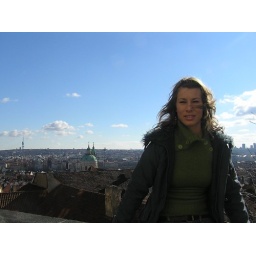
Monica is standing on top of the wall on the castle in Prague, the city is in the background.